The Vineyard (film)

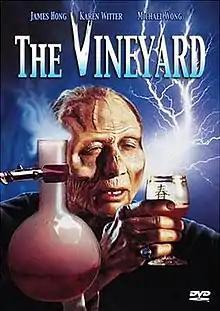
DVD cover

The Vineyard is a 1989 American horror film directed by James Hong and William Rice, written by Hong, Douglas Kondo, James Marlowe and Harry Mok, and starring Hong, Michael Wong, Sherri Ball and "Playboy" Playmate Karen Witter.